Merkez Park

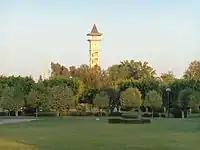
Clock tower in the park

Merkez Park starts just north of Sabancı Mosque and extends north to Galleria Shopping Mall. On the west of the park there is Fuzuli Street. On the east bank, the park starts north of the Sheraton Hotel (under construction) and extends north to the Acqualand Entertainment Center. On the east, the park is bordered with Hacı Sabancı Boulevard. Sinanpaşa and Yavuzlar footbridges connect both sections of the park.